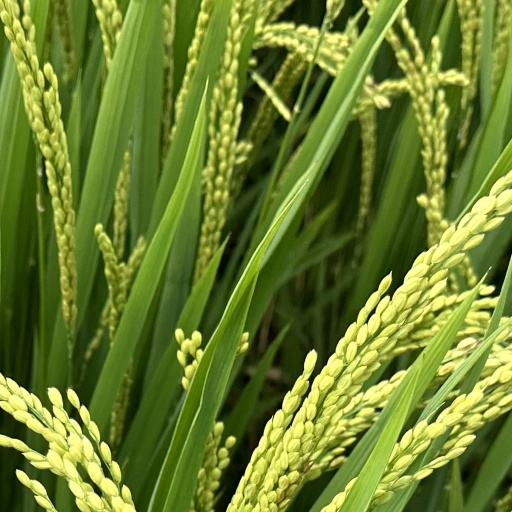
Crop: rice